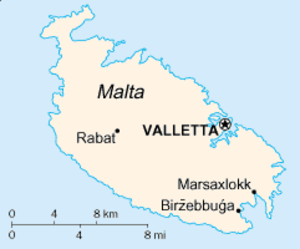
Malta (ø)
Øen Malta.
Øen Malta er den største af de tre beboede øer, som udgør den maltesiske øgruppe og republikken Malta. Malta ligger i midten af Middelhavet lige syd for Italien og nord for Libyen. Området er på 246 km². Hovedstaden er Valletta. Landskabet består hovedsageligt af lave bakker. På øen bor 357.000 indbyggerer.